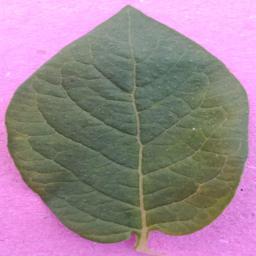
Etiqueta: Sana